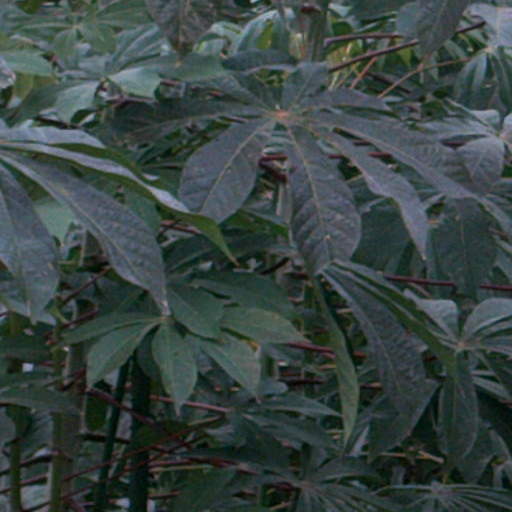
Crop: cassava